Terry Richardson

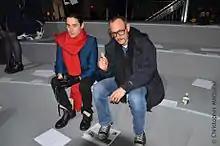
Richardson with Jared Leto in 2012

Richardson held his first gallery showing in 1998. The show, entitled "These Colors Don't Run" and held at Alleged Gallery, coincided with the release of his first book entitled "Hysteric Glamour." His work was later included in another show entitled "Smile" at Alleged Gallery. Richardson had his first Paris show at Galarie Emmanuel Perrotin in 1999. Richardson's "Feared by Men Desired by Women" was shown at an exhibition at London's Shine Gallery the following year.